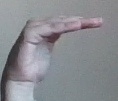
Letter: haa